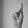
ASL letter: K